NWA World Historic Light Heavyweight Championship

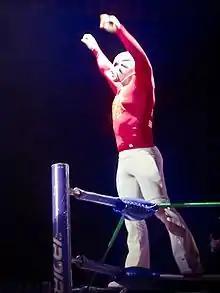
picture of masked wrestler La Máscara posing on the ring ropes prior to a match.

In May 2011 CMLL declared the NWA World Light Heavyweight Championship vacant when the then reigning champion Shocker had to undergo knee surgery after suffering an injury and thus would be unable to defend the championship for an undetermined amount of time. CMLL decided to hold a tournament to determine the next champion, splitting the 16 man group of competitors into two groups, each of which would compete in a "torneo cibernetico" elimination match to find a finalist. After the two "torneo cibernetico" matches the two winners would face off the following week in a one-on-one best two-out-of-three falls match. Block A of the tournament took place on June 7, 2011, and saw El Hijo del Fantasma win, while Block B took place a week later on June 14 and had Rey Bucanero as the victor. The following week, on June 21, Rey Bucanero defeated El Hijo del Fantasma to become the third ever NWA World Historic Light Heavyweight Champion. Bucanero became the first champion to have not also held the previous NWA World Light Heavyweight Championship.